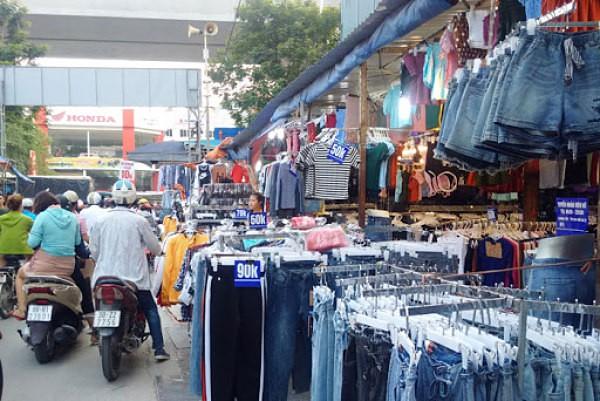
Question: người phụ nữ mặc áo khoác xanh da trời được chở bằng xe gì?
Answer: cô ấy được chở bằng xe tay ga